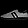
Label: Sneaker